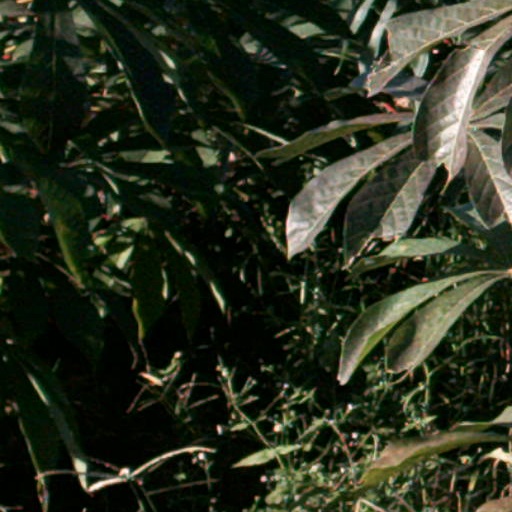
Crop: cassava